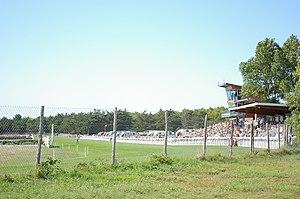
L'hippodrome de l'Atlantique se situe sur la commune de Saint-Jean-de-Monts, dans le département de la Vendée, en France. Il est localisé face à l'océan Atlantique, dans les dunes de la forêt des Pays-de-Monts.